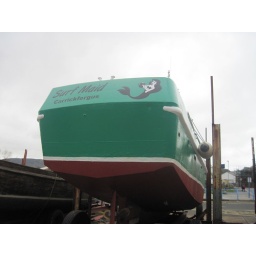
Tuesday, April 5 in Northern Ireland. County Antrim, Bushmill's Distillery, the Giant's Causeway and the coast of Northern Ireland by bus